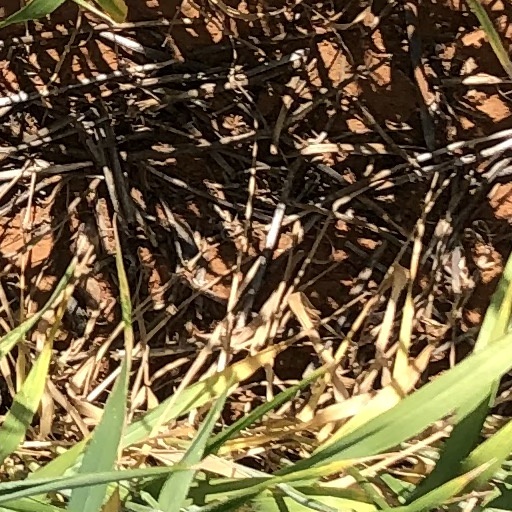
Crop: wheat